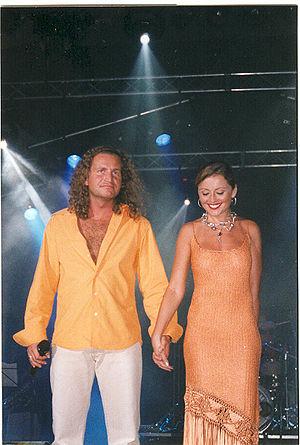
Leonid Nikolayevitch Agoutine, né le 16 juillet 1968 à Moscou, est un chanteur de pop russe.